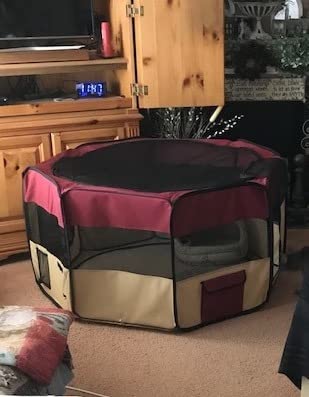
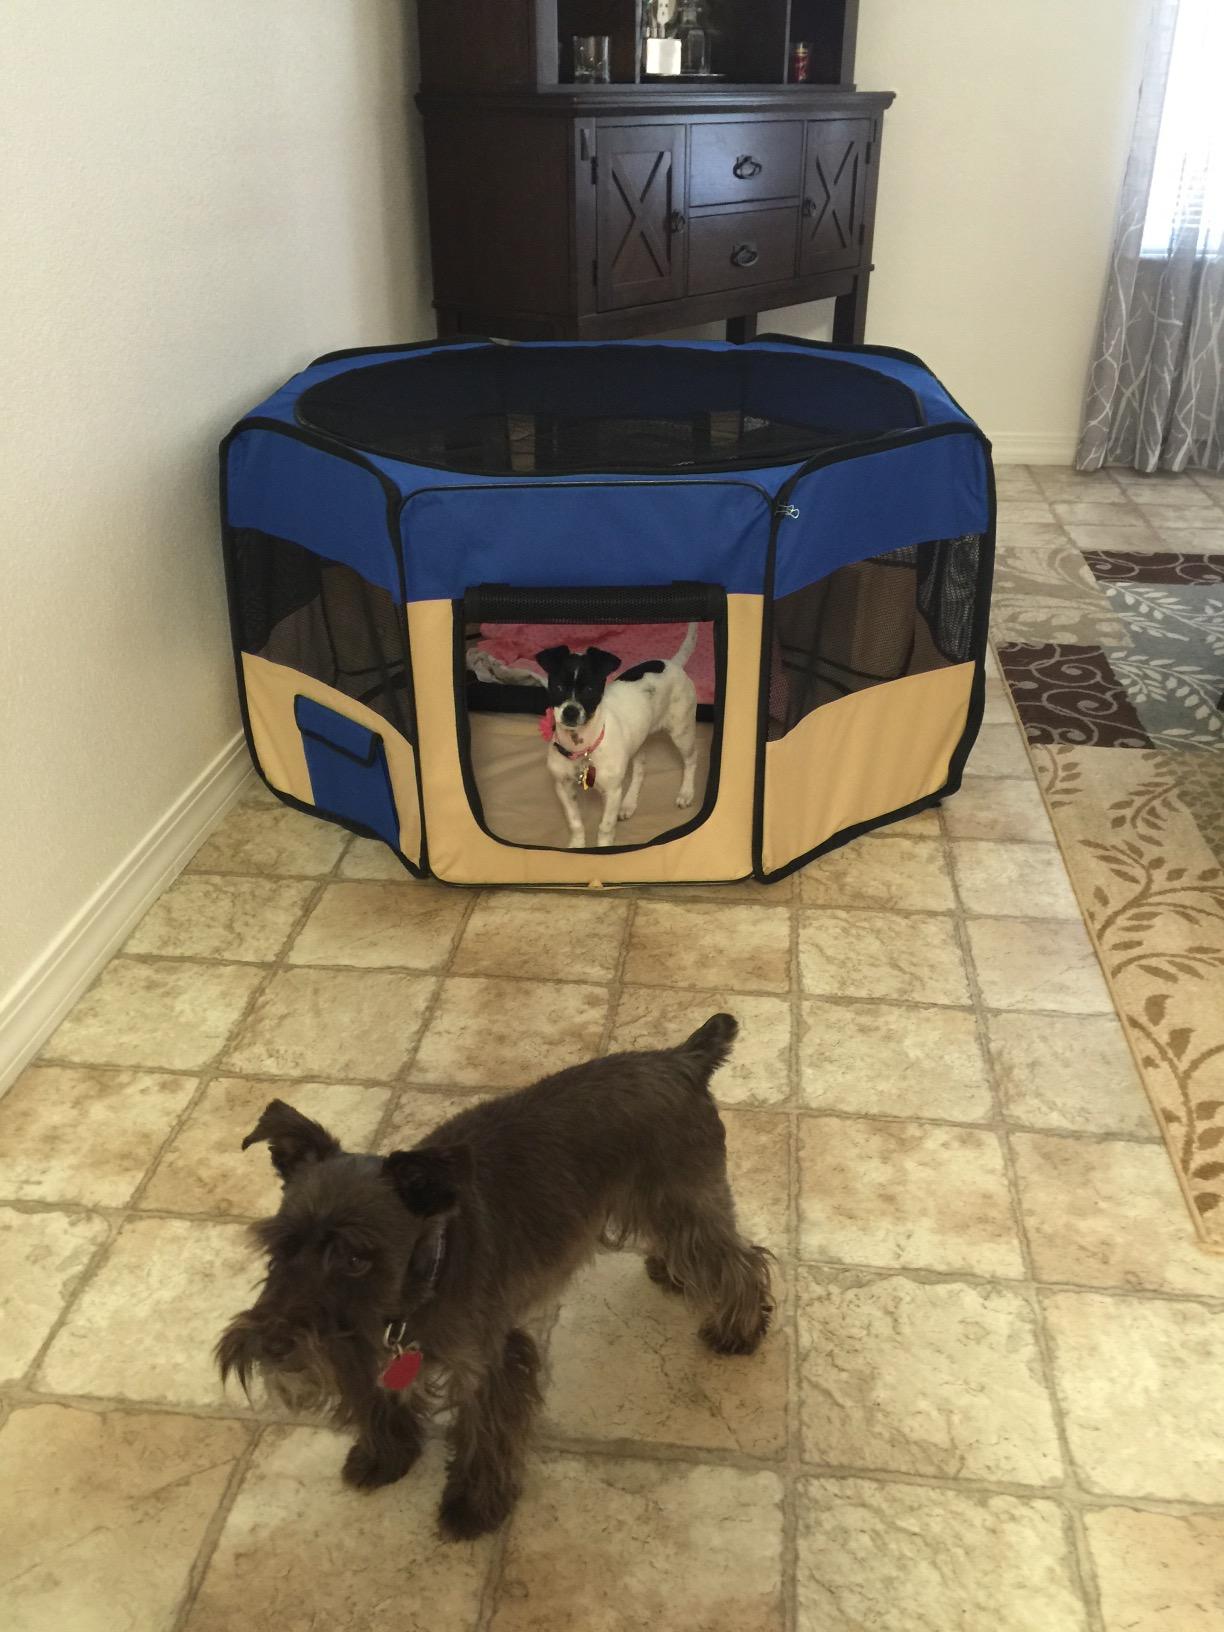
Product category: items_kennel
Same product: no